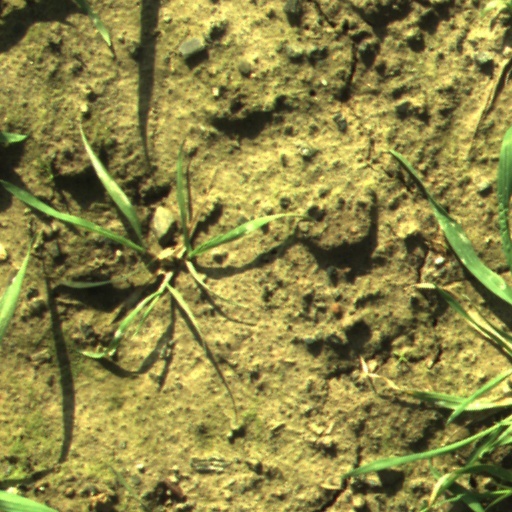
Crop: wheat